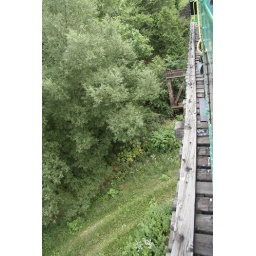
a small road under the bridge